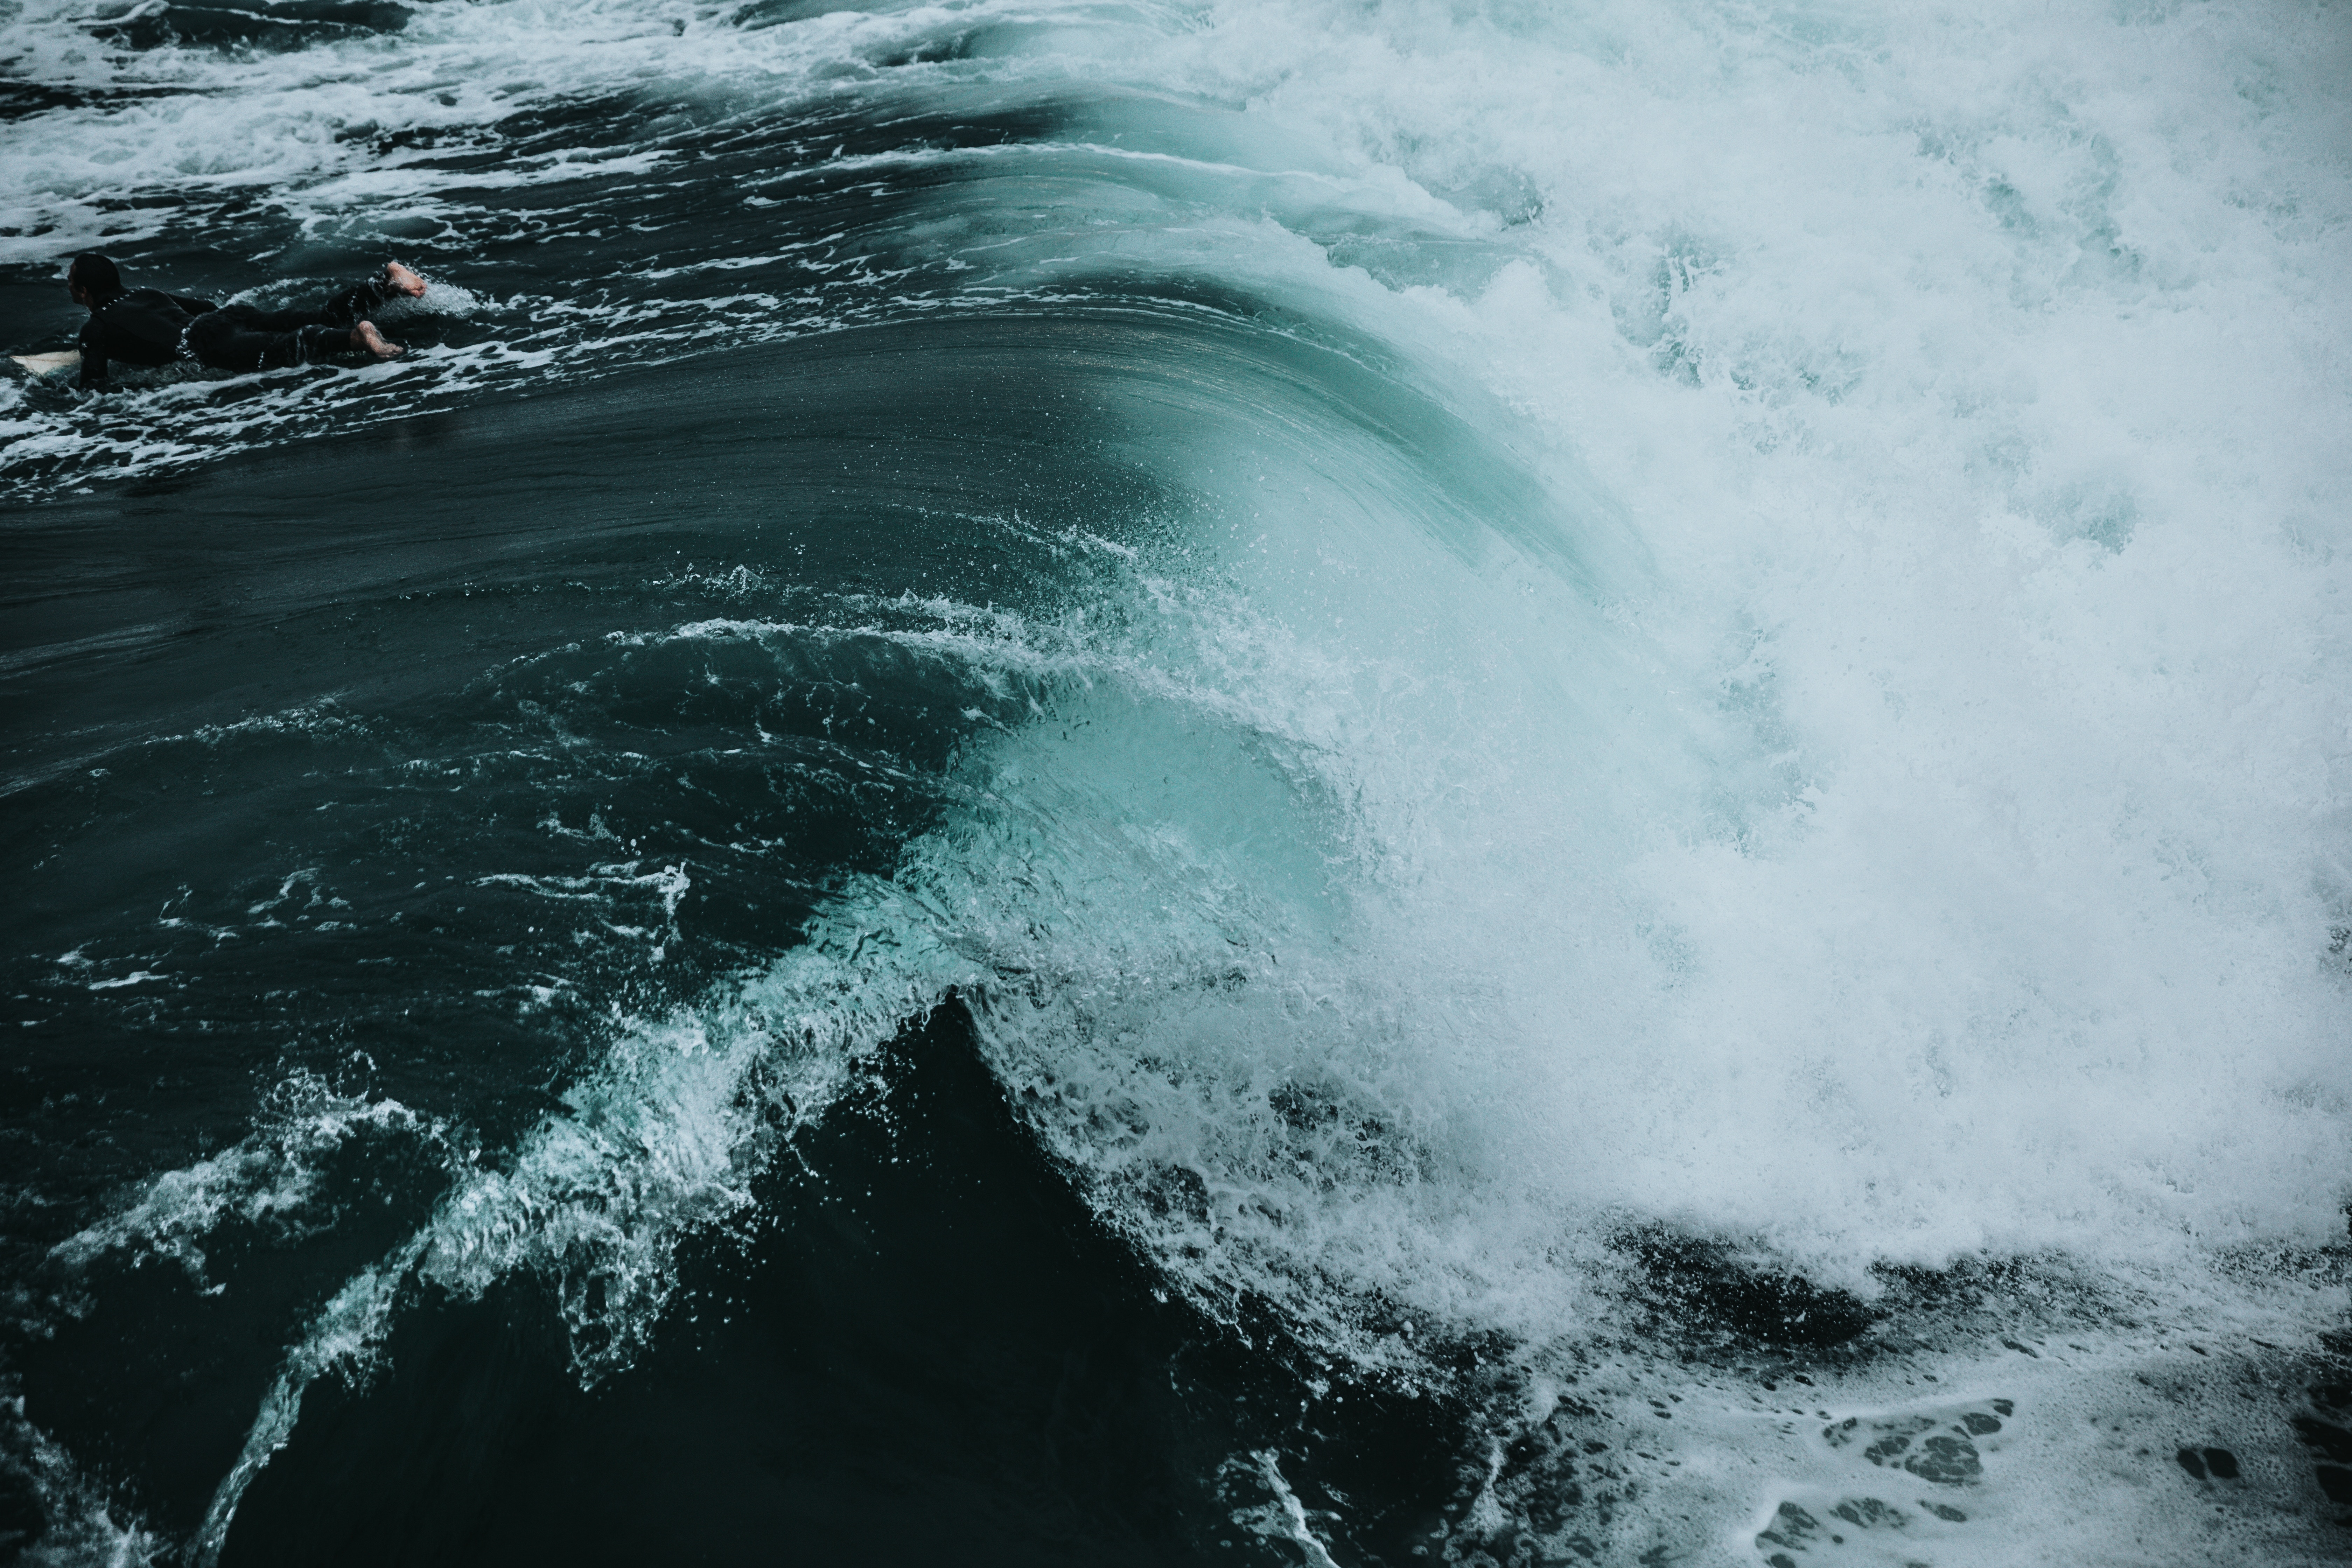
sea, water, ocean, waterfall, sky, wave, river, rapid, body of water, water feature, watercourse, freezing, phenomenon, geological phenomenon, wind wave, water resources